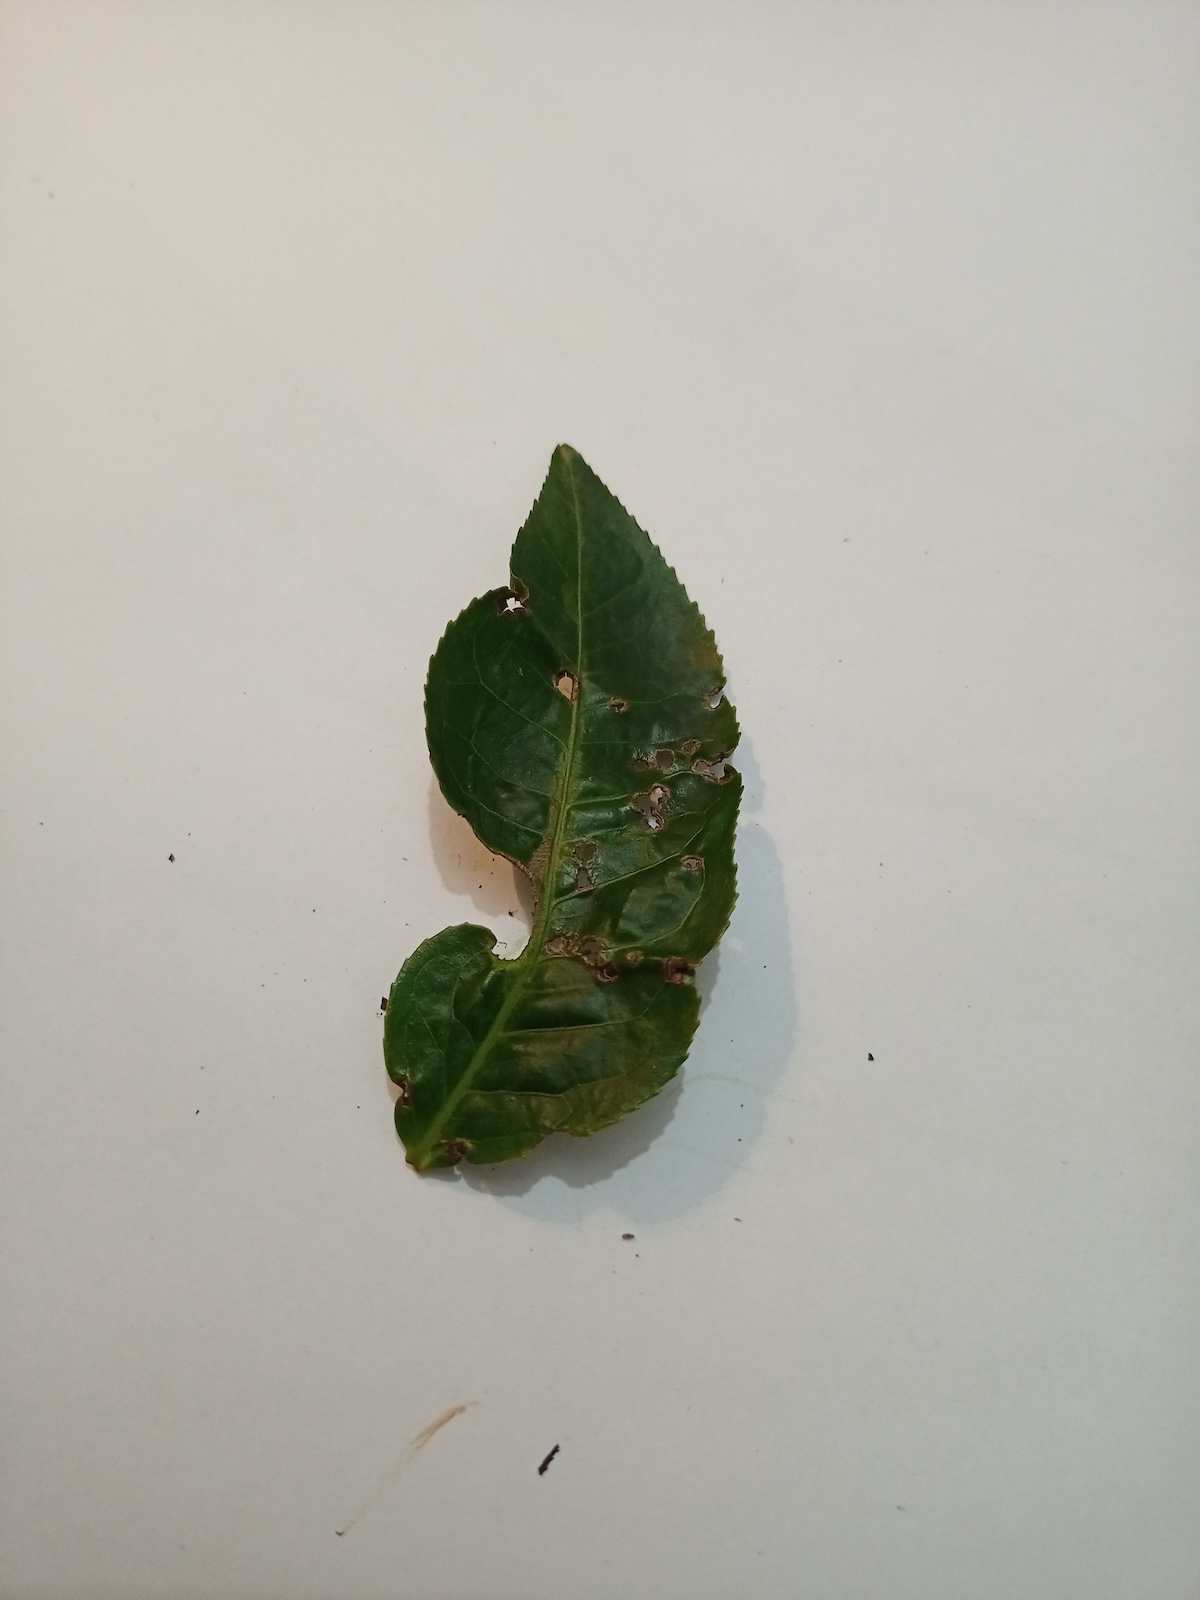
Label: Green mirid bug